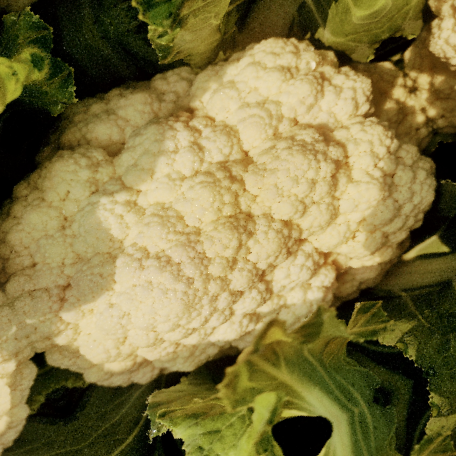
Label: Disease Free